Indonesian invasion of East Timor

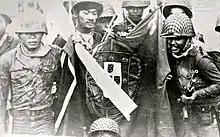
Indonesian soldiers pose in Batugade, East Timor with a captured Portuguese flag, November 1975

The Indonesian invasion of East Timor, known in Indonesia as Operation Lotus, began on 7 December 1975 when the Indonesian military (ABRI/TNI) invaded East Timor under the pretext of anti-colonialism and anti-communism to overthrow the Fretilin government that had emerged in 1974. The overthrow of the popular and short-lived Fretilin-led government sparked a violent quarter-century occupation in which approximately 100,000–180,000 soldiers and civilians are estimated to have been killed or starved to death. The Commission for Reception, Truth and Reconciliation in East Timor documented a minimum estimate of 102,000 deaths as a result of the conflict in East Timor during the period 1974 to 1999, as well as a large part of the consequences of Indonesian war crimes during the invasion of Dili, including 18,600 violent killings and 84,200 deaths from disease and starvation; Indonesian forces and their auxiliaries combined were responsible for 70% of the killings.